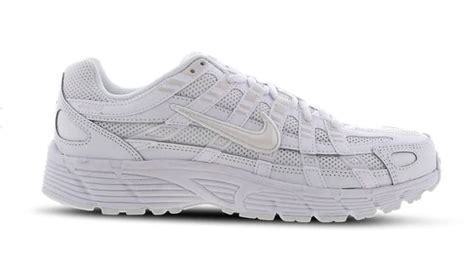
Brand: Nike
Model: P 6000